Samantha Stosur

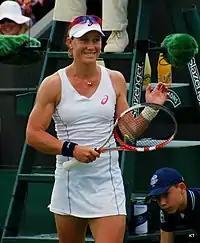
Stosur at the 2013 Wimbledon Championships

Stosur bounced back from a poor start to the season to win her second-round match at the Qatar Ladies Open over Monica Niculescu in three sets. She then defeated Svetlana Kuznetsova to reach the quarterfinals. Stosur went on to lose the quarterfinal match against Sharapova. She then competed at the Dubai Championships, where she was seeded seventh. She opened her campaign with a two set victory over Ekaterina Makarova and then moved into the quarterfinals after defeating Hsieh Su-wei. For the second week in a row Stosur lost in the quarterfinals but this time she was shocked by Roberta Vinci in straight sets.